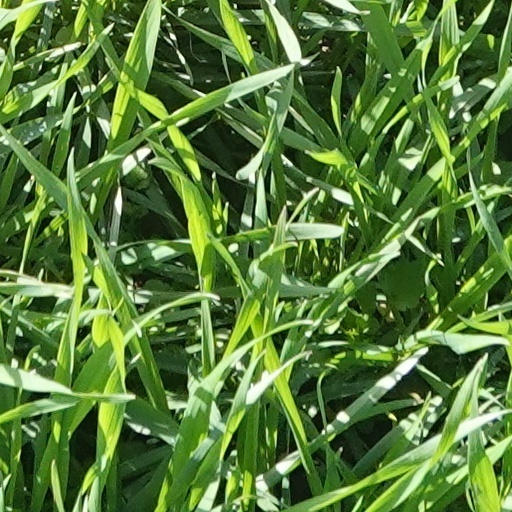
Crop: wheat